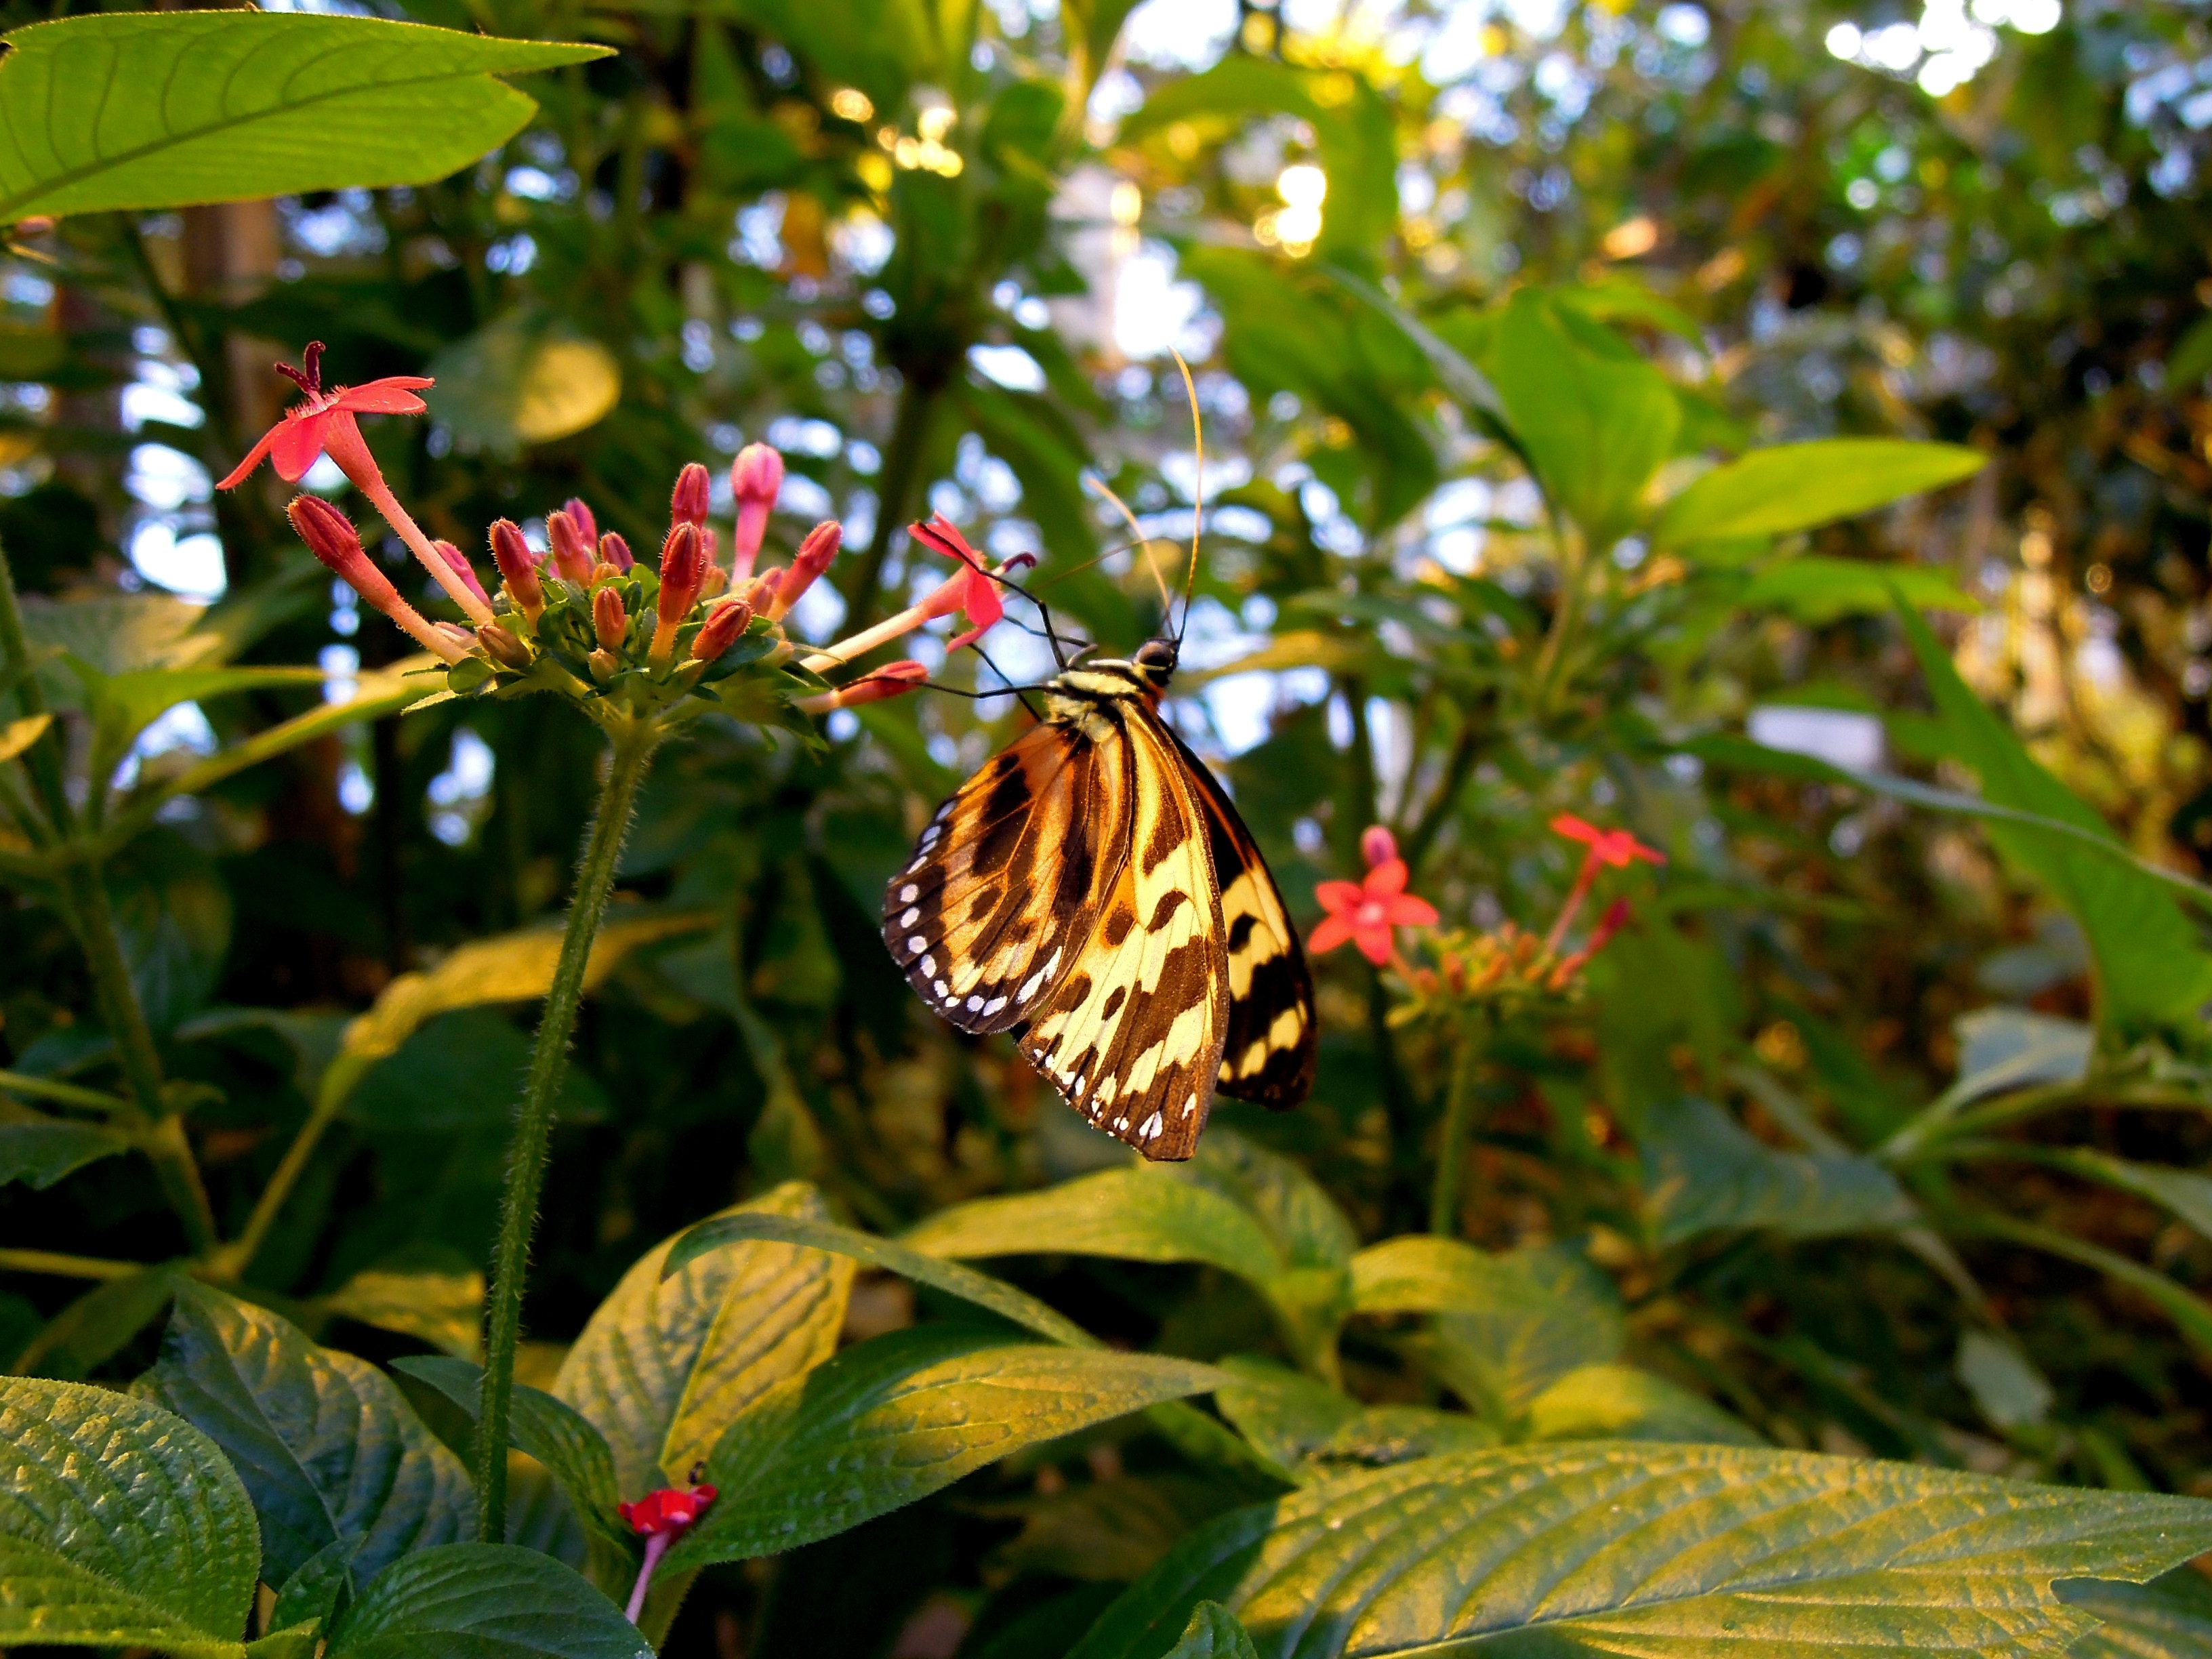
nature, plant, leaf, flower, green, jungle, insect, grow, autumn, botany, butterfly, garden, flora, fauna, plants, invertebrate, monarch butterfly, rainforest, tropics, macro photography, inflorescence, pollinator, a side, moths and butterflies